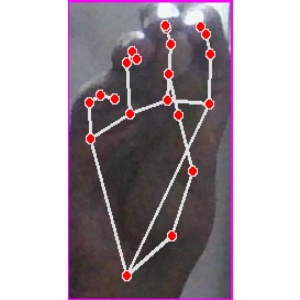
अक्षर: ङ